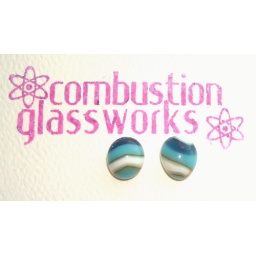
Beautiful stripes in French vanilla, transparent &amp;amp; baby blue and bunches of gorgeous brown line reactions, so pretty!